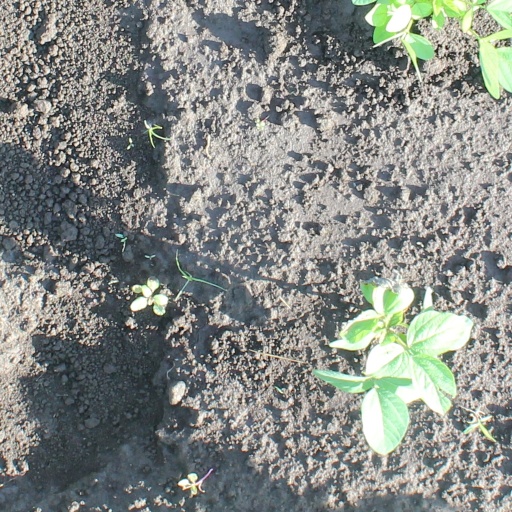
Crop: soybean